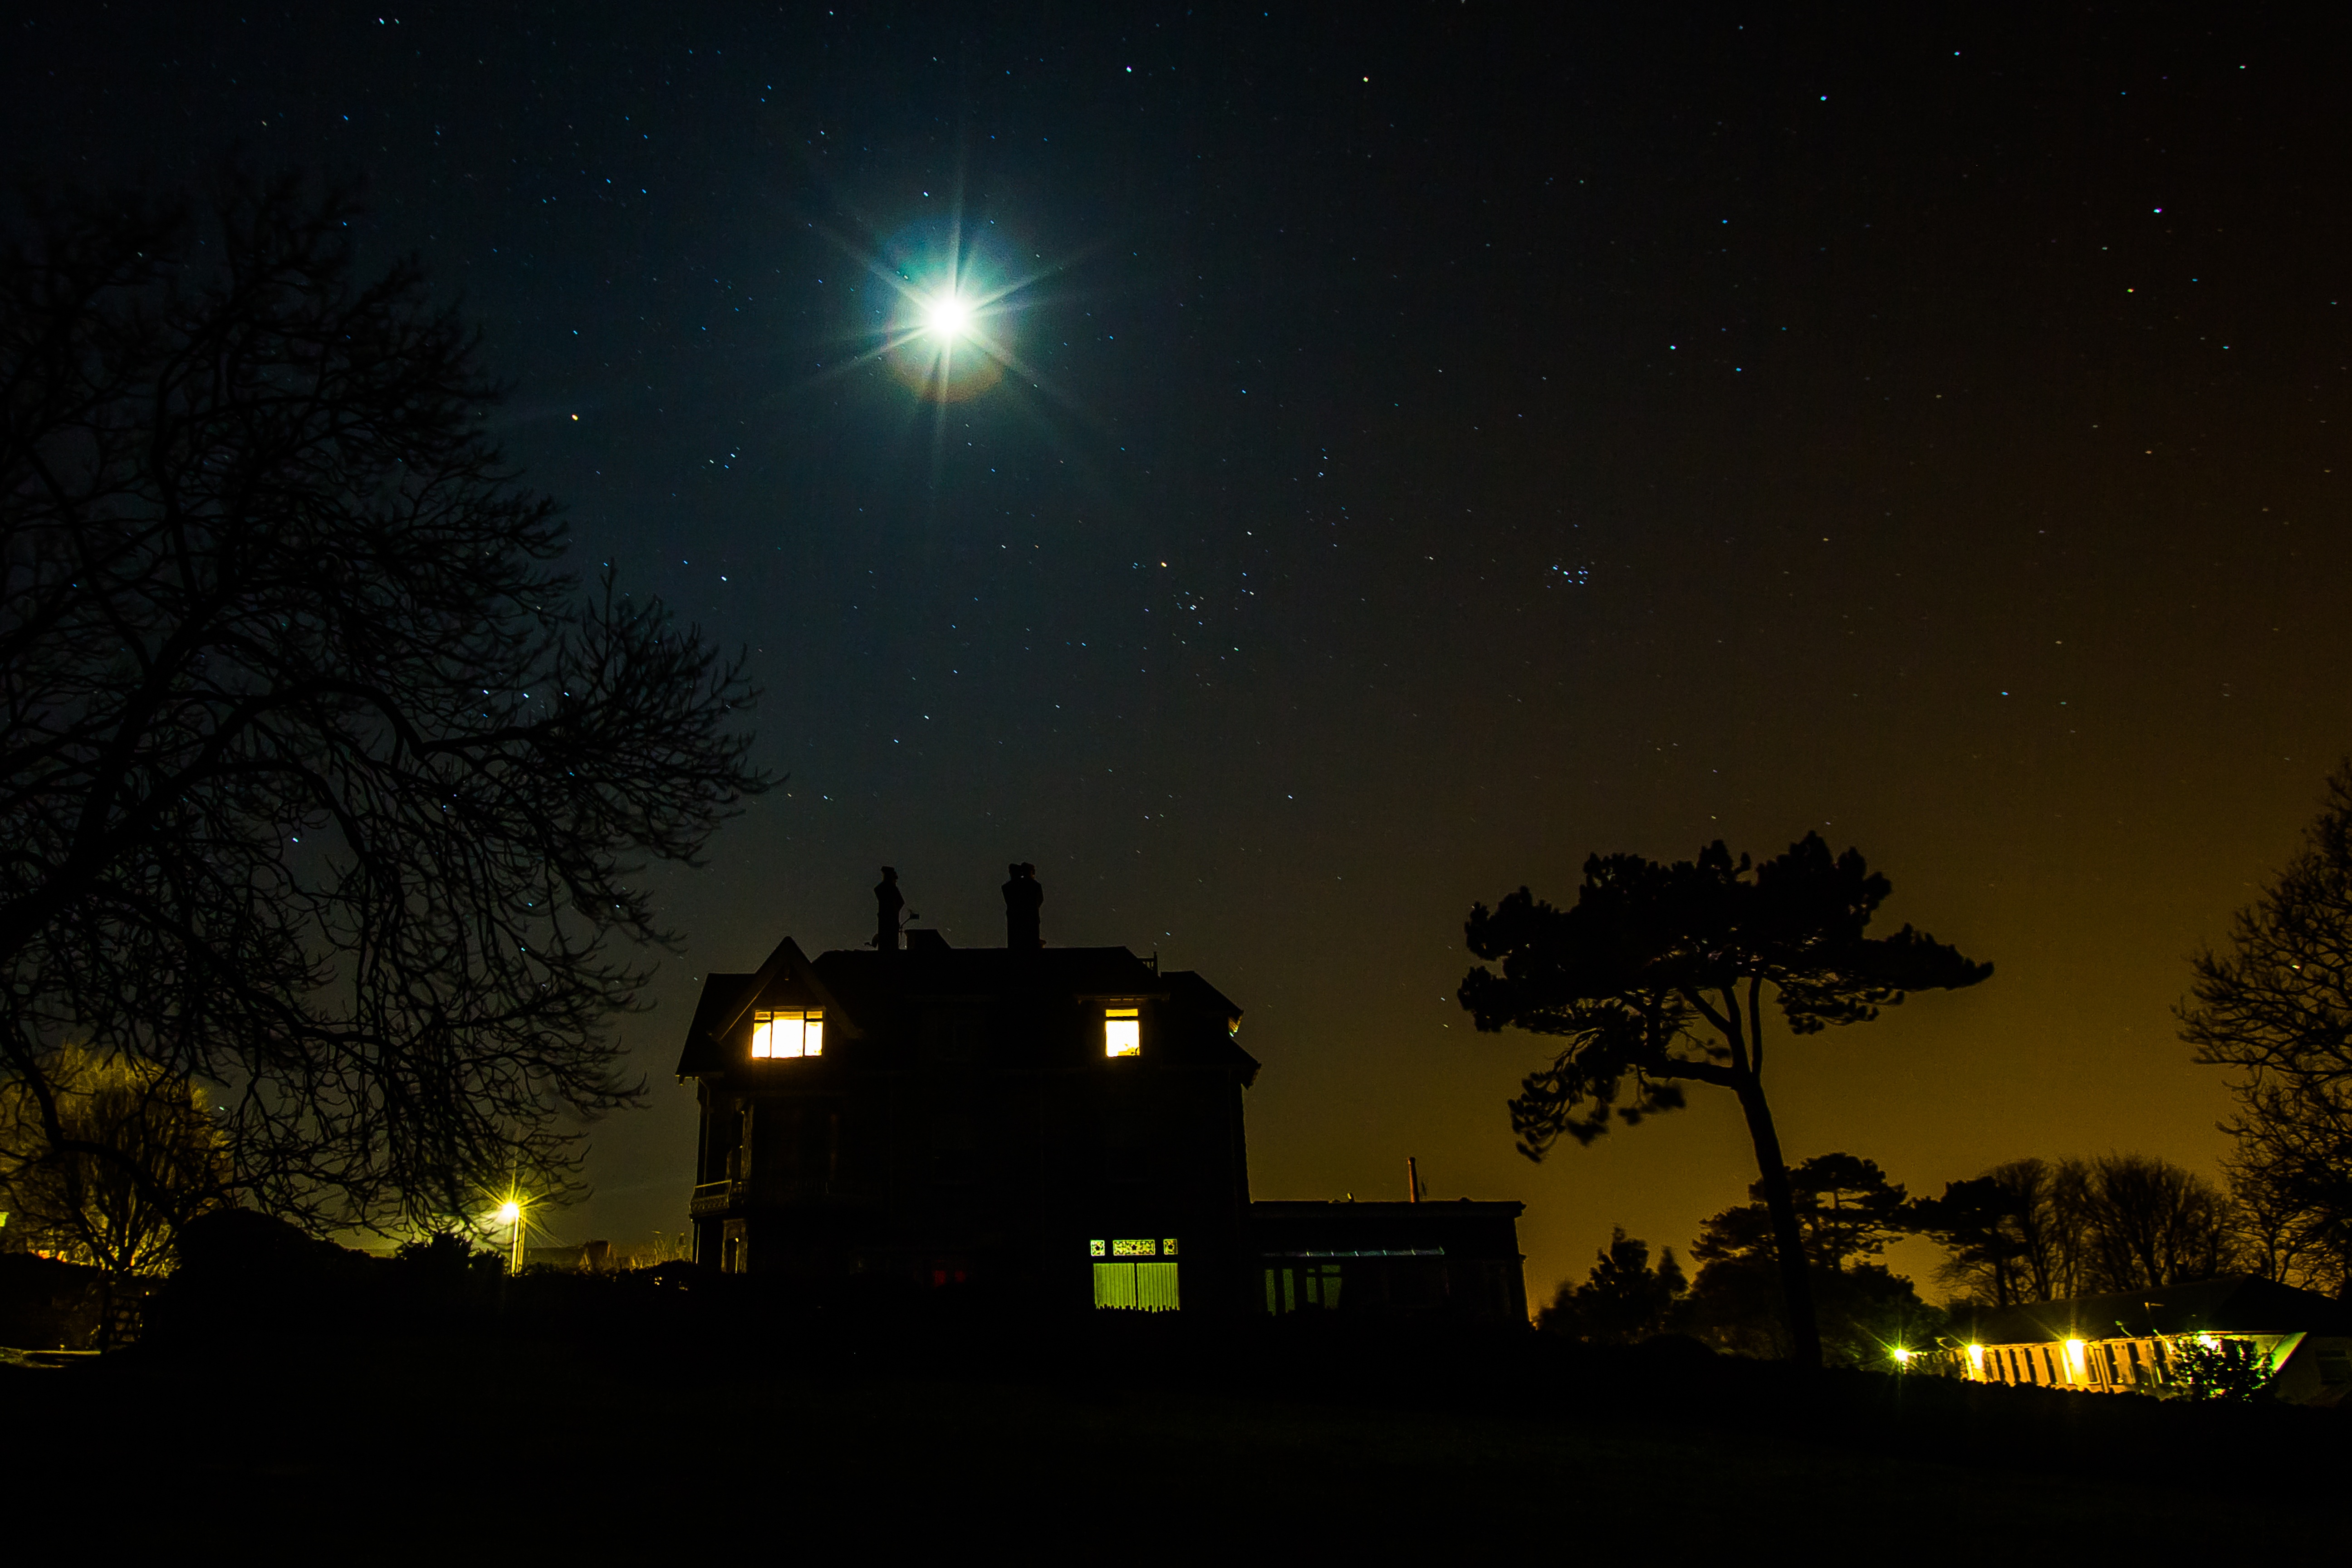
light, sky, night, star, dawn, city, atmosphere, dusk, evening, darkness, lighting, moonlight, trees, astronomy, stars, silhouettes, midnight, month, the sky, silhouetts, astronomical object, haose